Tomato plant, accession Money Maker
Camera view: vertical (180 deg); turntable rotation: 0 degrees
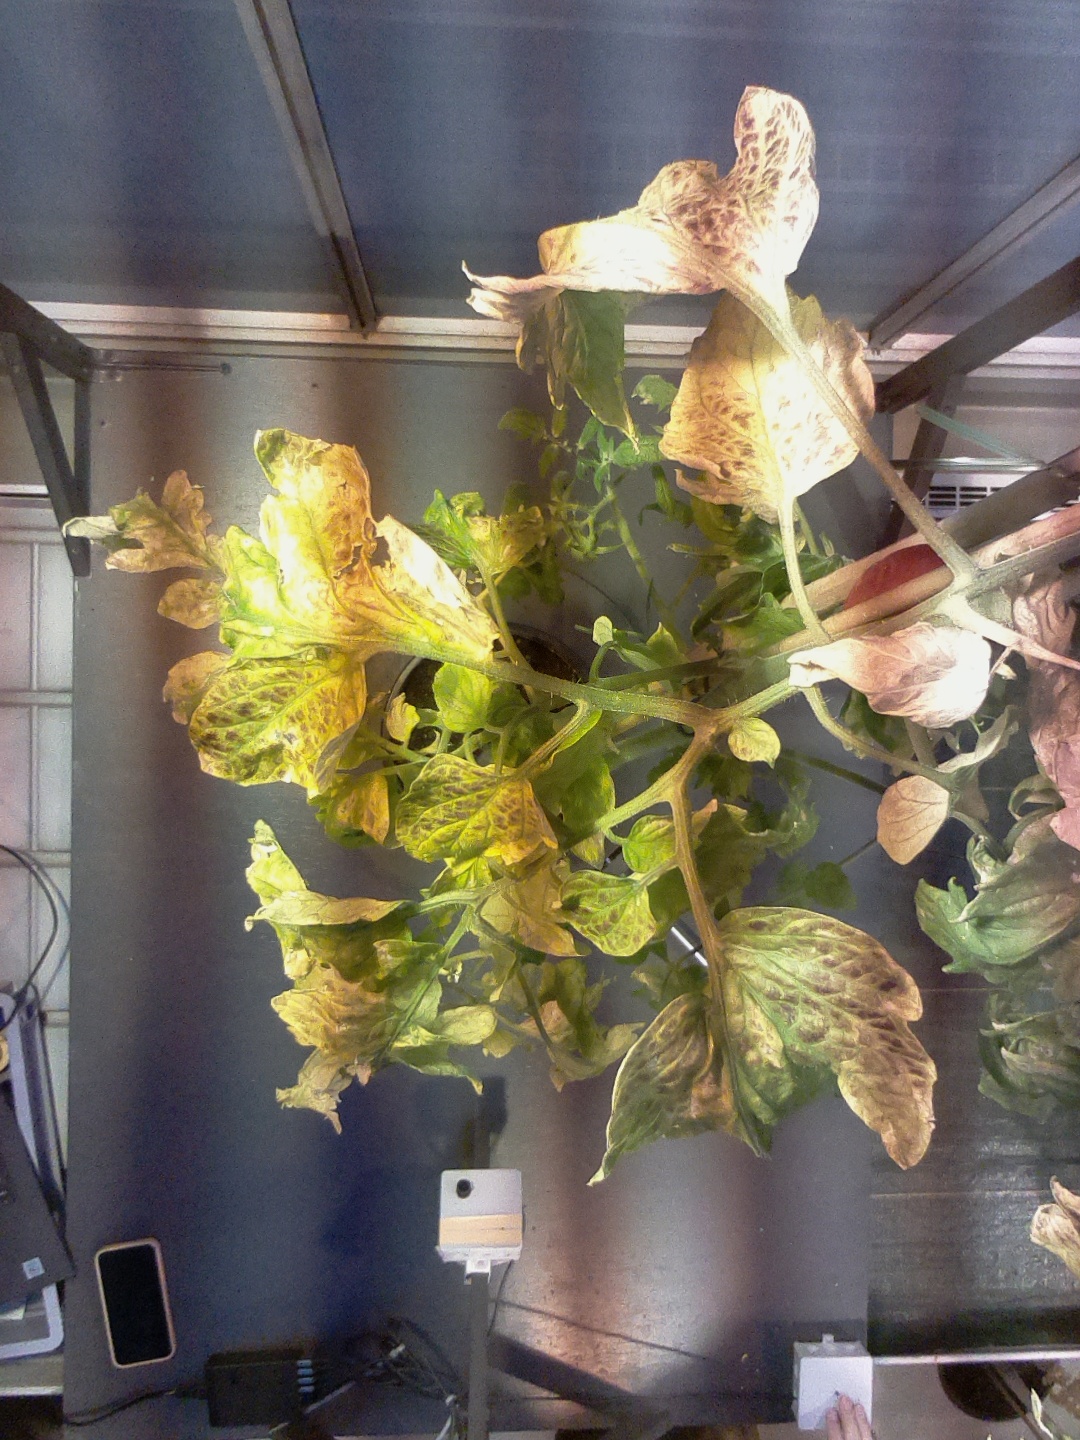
BBCH growth stage 85: 50%-60% of fruits show typical fully ripe color